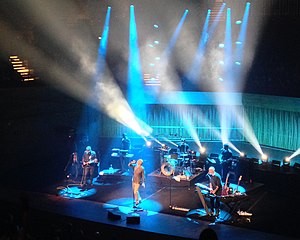
Gangway / Historie / Gendannelse og Whatever It Is (2017–nu)
Gangway i DR Koncerthuset den 7. oktober 2017
Gangway i DR Koncerthuset den 7. oktober 2017
"Gangway er en dansk indie gruppe, der blev dannet i København i 1982. Det var en af de første danske grupper, der fandt inspiration på den britiske indie-scene blandt grupper som The Cure, The Jam og Madness; for sidstnævntes vedkommende ikke mindst visuelt. I GADs musikleksikon kan læses, at ""gruppens musik er elegant og melodiøs pop, ofte med et humoristisk islæt, underfundig i kompositorisk opbygning såvel metrisk som harmonisk."" Gruppens lyd har udviklet sig fra at være baseret i rock- og popmusik til også at hente inspiration i techno og dance.